Jan Wyżykowski

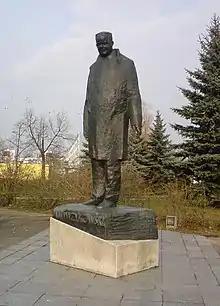
Jan Wyżykowski Monument in Lubin

Jan Wyżykowski (born 31 March 1917 in Haczow, died 29 October 1974 in Warsaw) was a Polish geologist, educated as a mining engineer, a specialist in the geology of copper ore deposits.